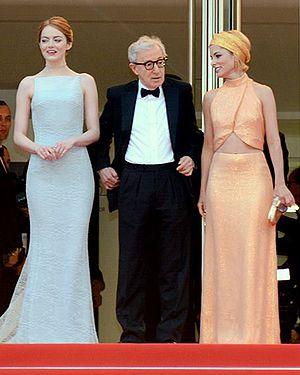
Woody Allen, Emma Stone et Parker Posey lors de la présentation de ""Un homme irrationnel"" au festival de Cannes
L'Homme irrationnel est un film américain de Woody Allen, sorti en 2015.